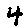
Label: 4